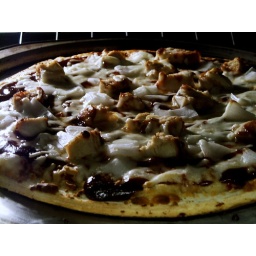
bbq chix pizza in oven